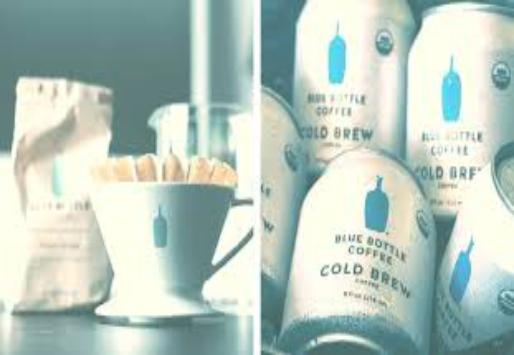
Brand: Blue Bottle Coffee Company
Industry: Food